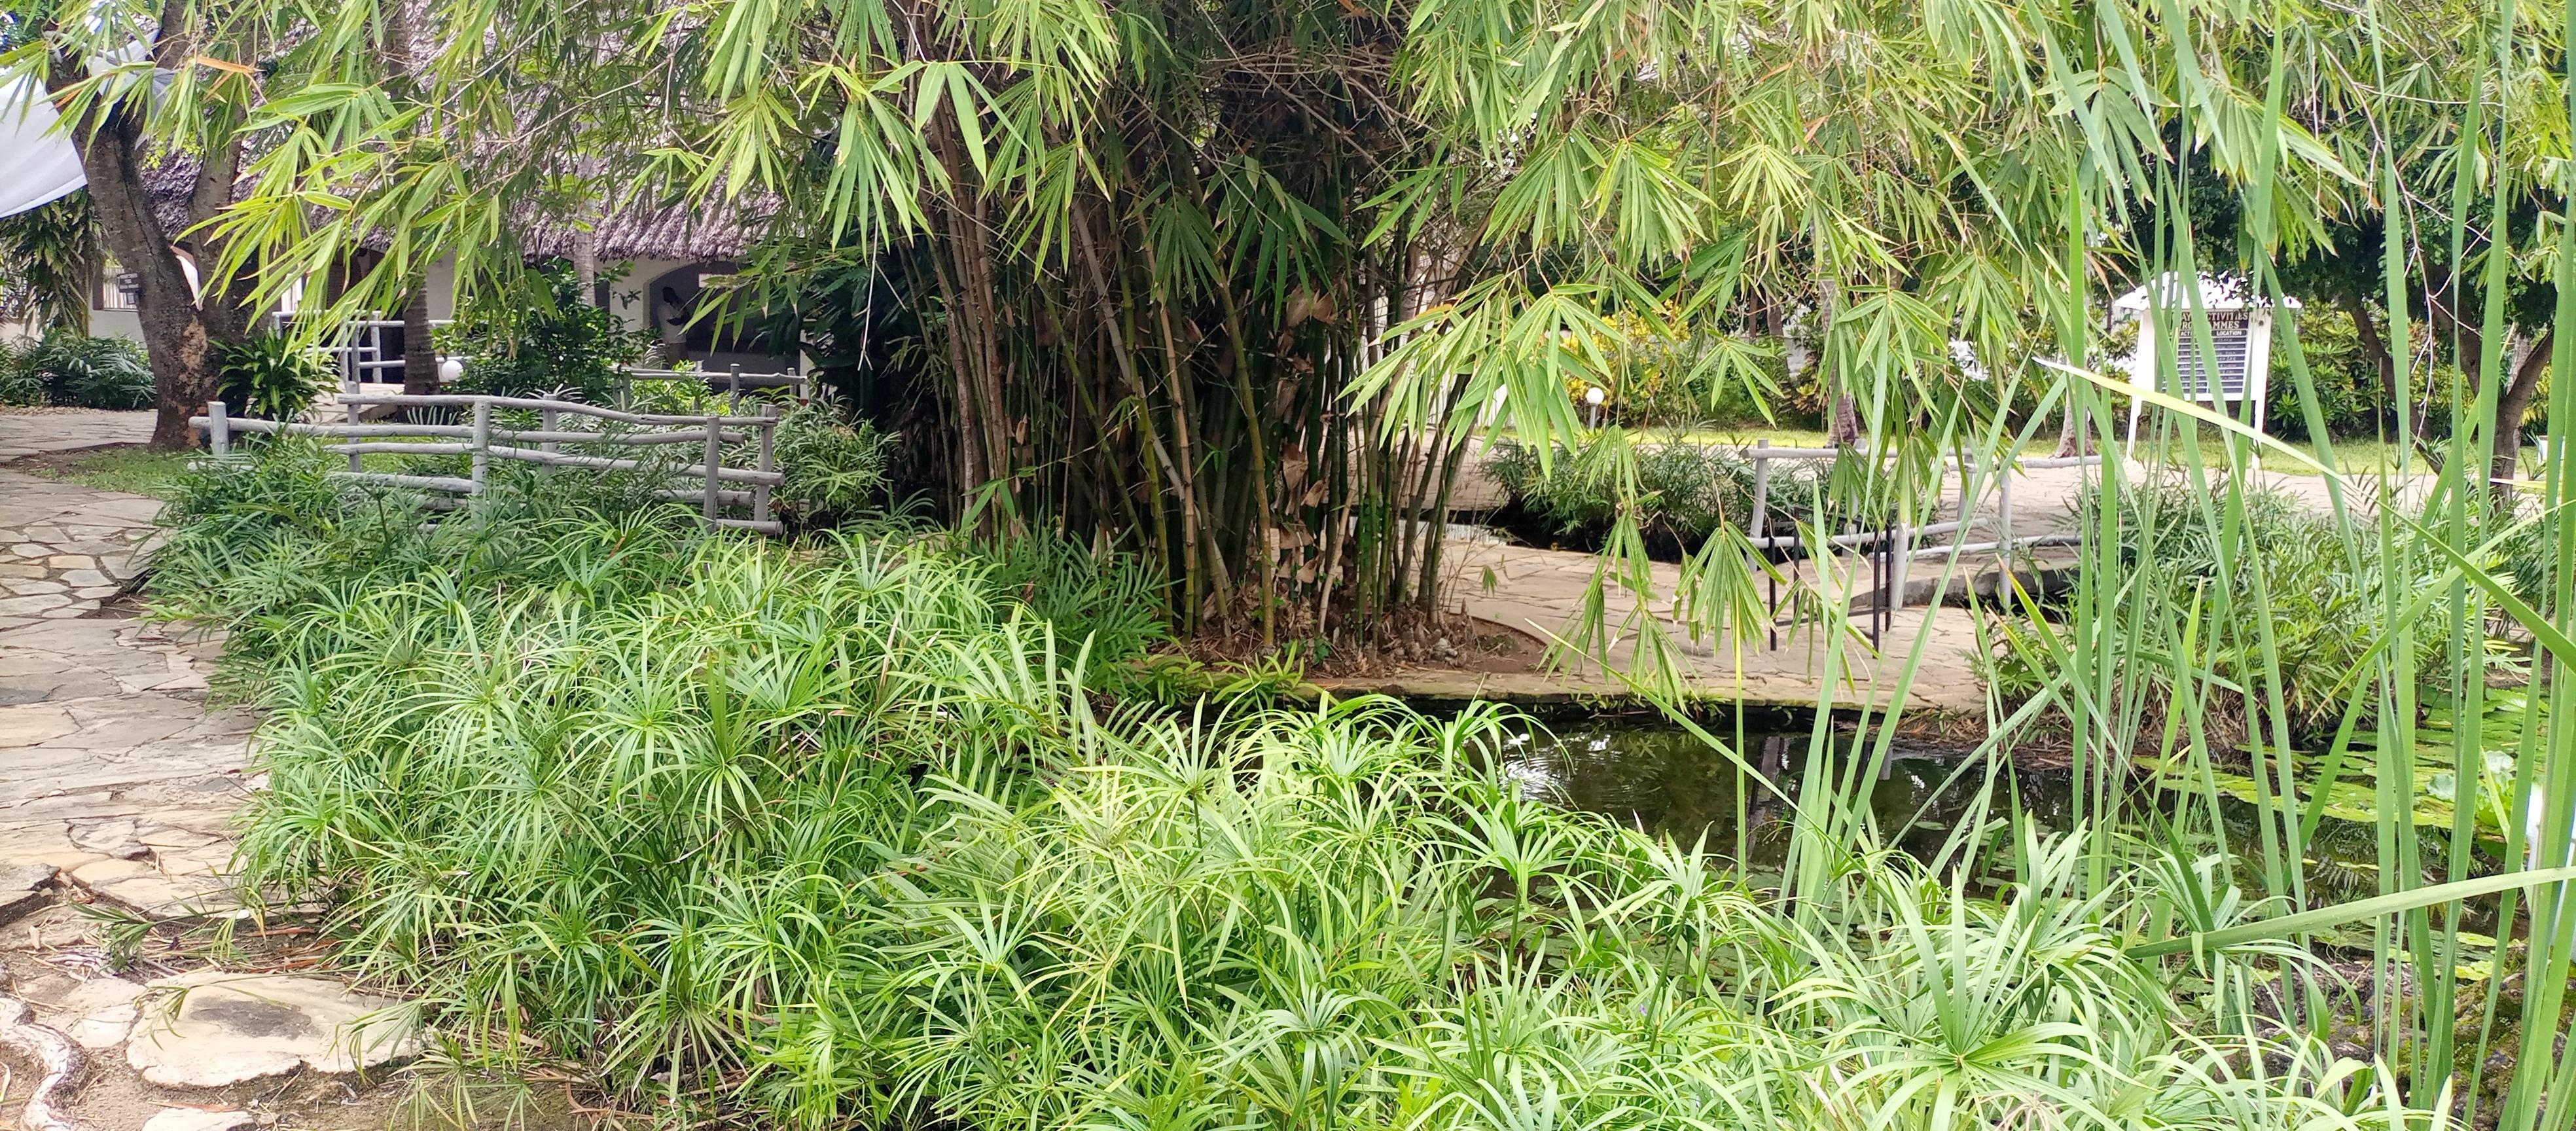
Mimea ya kijani kibichi kama nyasi ndefu na panga za miazi zinaonekana upande wa kulia na katikati ya picha. Pia njia ya mawe ya upande wa kushoto inayopita kwenye bustani kuelekea jengo makazi fulani. Kuna daraja ndogo la mbao nyuma yake.